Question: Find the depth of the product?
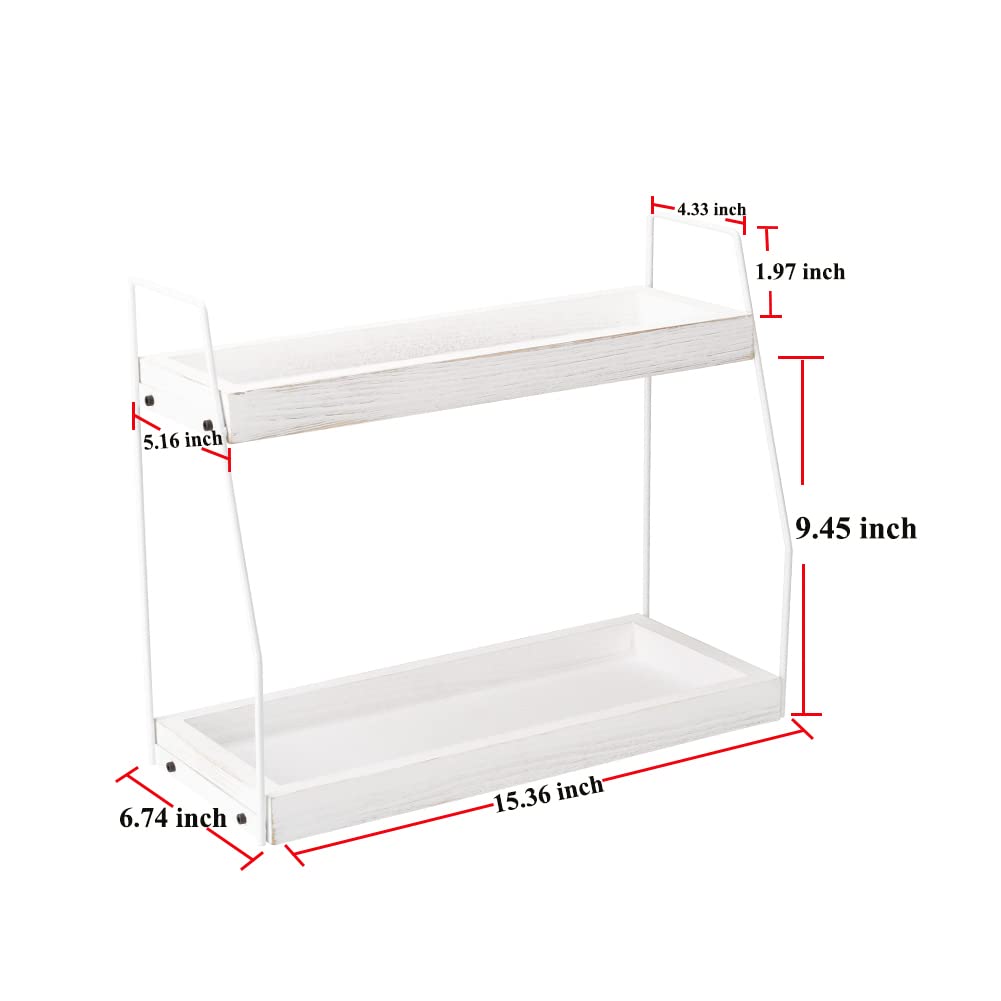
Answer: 15.36 inch